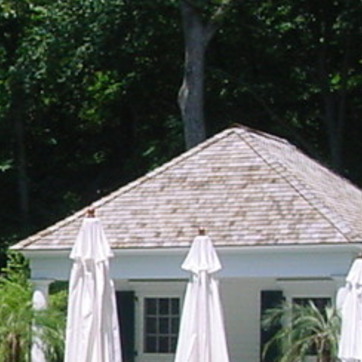
Material: other